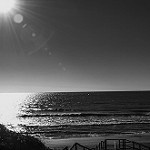
Label: B & W